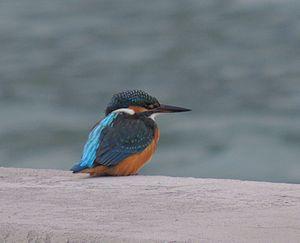
Photo d'un Martin-Pêcheur d'Europe, prise en Turquie entre Kemer et Göynük prés de la plage de l'hôtel-Club Phaselis.
Ouzouer-sur-Loire est une commune française située dans le département du Loiret en région Centre-Val de Loire.
Saint-Pryvé-Saint-Mesmin est une commune française, située dans le département du Loiret en région Centre-Val de Loire.
Meung-sur-Loire est une commune française située dans le département du Loiret en région Centre-Val de Loire.
Baule est une commune française située dans le département du Loiret en région Centre-Val de Loire.
Les Alcédinidés ou Alcedinidae forment une famille d'oiseaux plus connus sous les noms de martins-pêcheurs et martins-chasseurs.